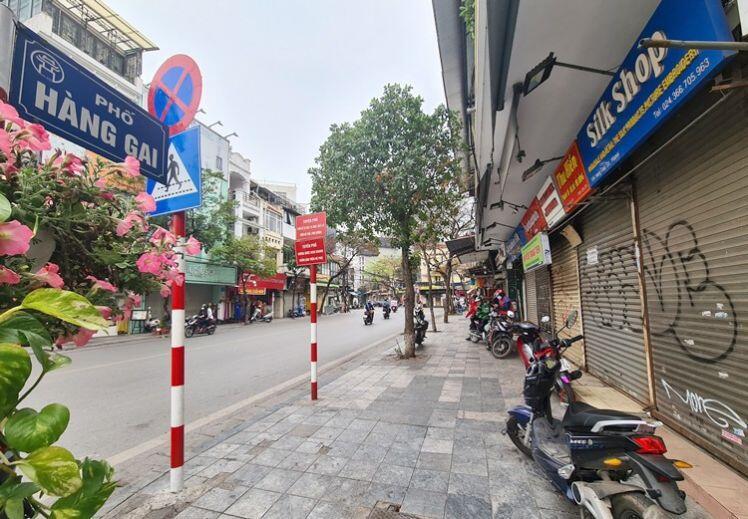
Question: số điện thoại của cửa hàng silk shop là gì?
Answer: số điện thoại của cửa hàng silk shop là 024366705963